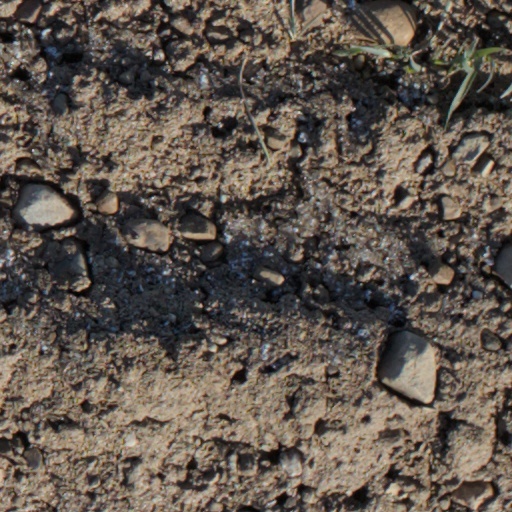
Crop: wheat